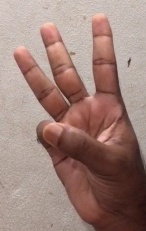
ASL sign: W